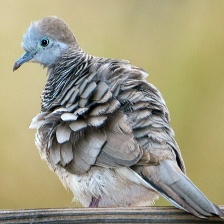
Species: ZEBRA DOVE
Scientific name: GEOPELIA STRIATA